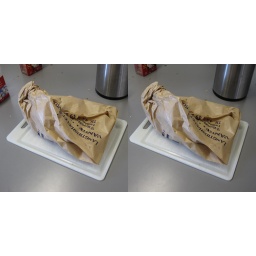
Brown paper bag in 3D